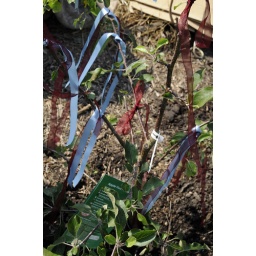
This is the tree that was planted for Simon with its claret and blue ribbons. Mine is the bow in the middle.